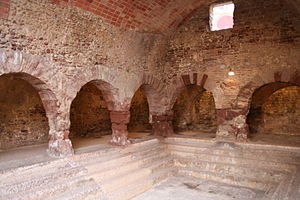
Termer
Termerne i Caldes de Montbui, provinsen Barcelona
Termer er betegnelsen for et større romersk badeanlæg.